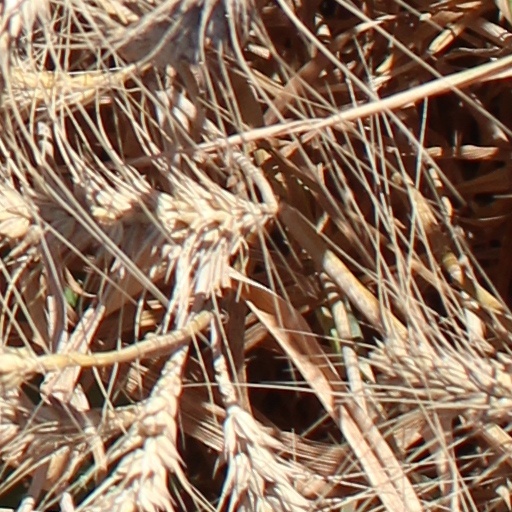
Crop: wheat